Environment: real
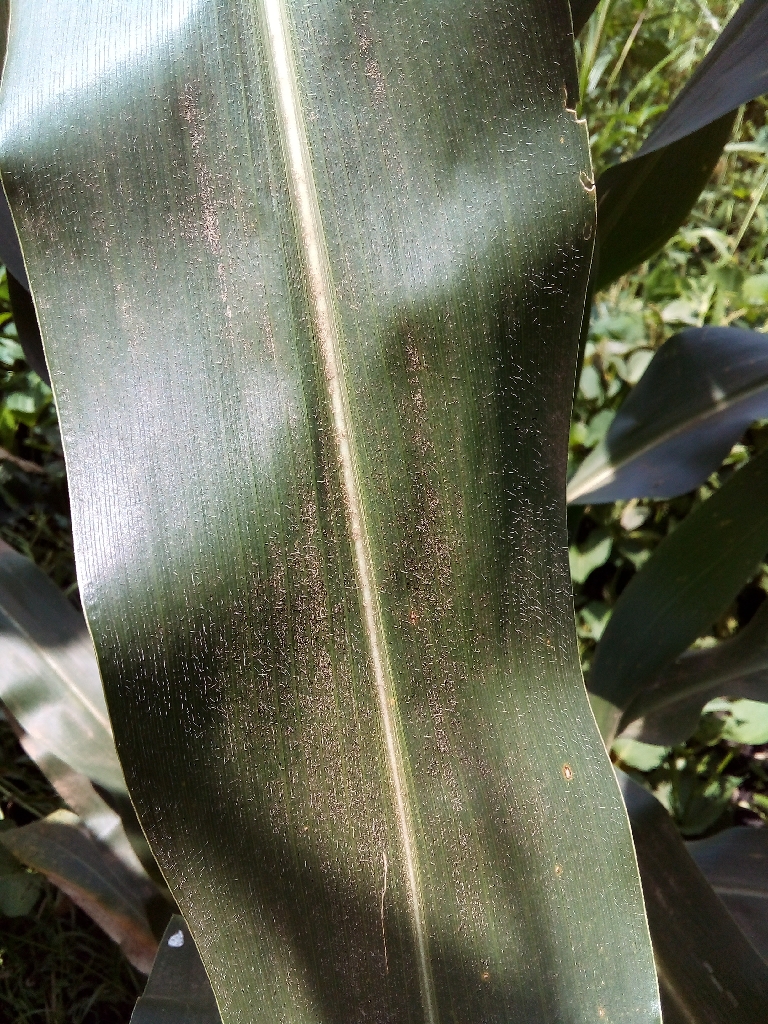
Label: healthy